Cellophane

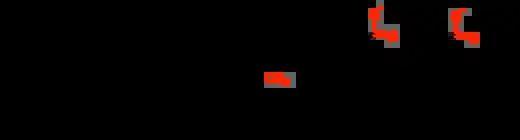
Simplified view of the xanthation of cellulose.

Cellophane was invented by Swiss chemist Jacques E. Brandenberger in 1908, while employed by "Blanchisserie et Teinturerie de Thaon". Inspired by the hydrophobic effect of a restaurant tablecloth when wine was spilled on it, Brandenburger aimed to create a material which could repel liquids, rather than absorb them. His initial attempt to produce such a material involved spraying a waterproof coating onto viscose cloth. The resulting coated fabric was too stiff but, after drying, the diaphanous cellulose coating could be easily separated from the backing cloth as a flexible and unbroken sheet. Recognising the possibilities of that incidental formation of a structurally-sound transparent material, Brandenberger abandoned his original method.